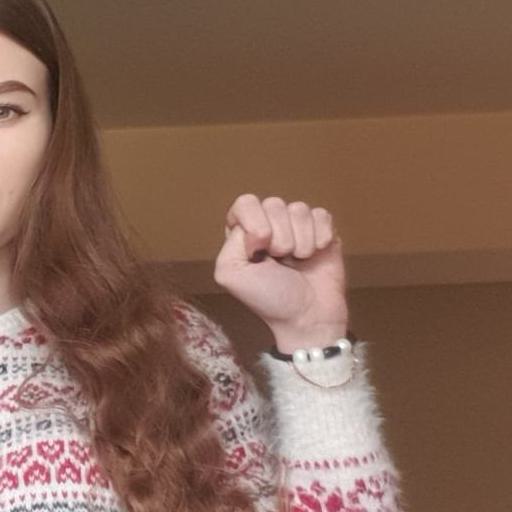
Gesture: fist